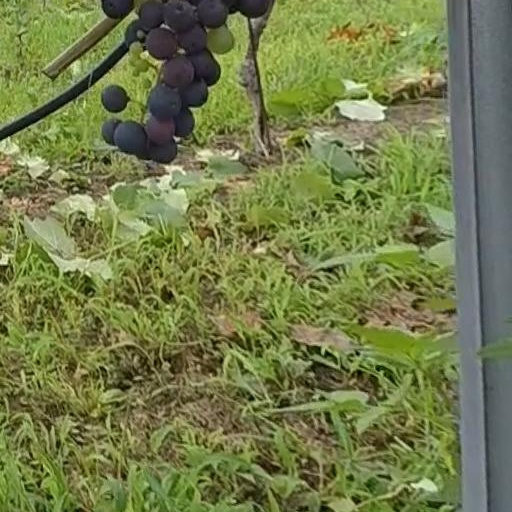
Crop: grape